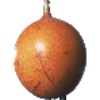
Label: granadilla